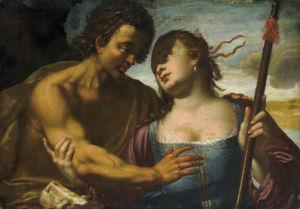
Dans la mythologie grecque, Lélaps ou Laelaps est un chien divin qui possédait le pouvoir de ne jamais laisser échapper sa proie.